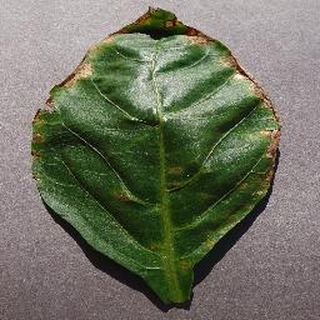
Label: bell_pepper_bacterial_spot